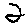
Label: 2